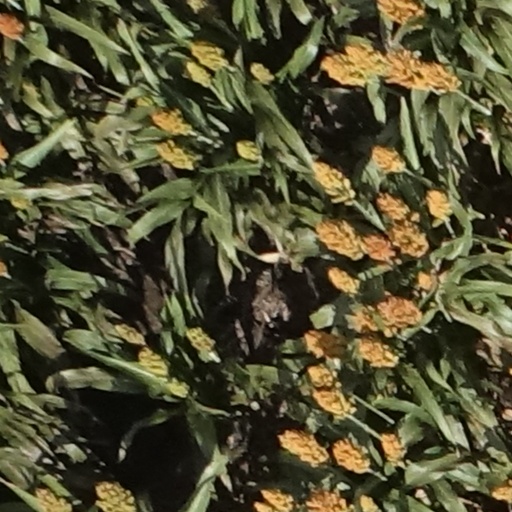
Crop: sorghum